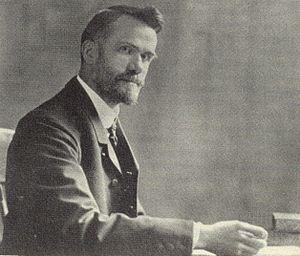
Walter Rauschenbusch était un pasteur et théologien baptiste américain, figure majeure de l'évangile social.